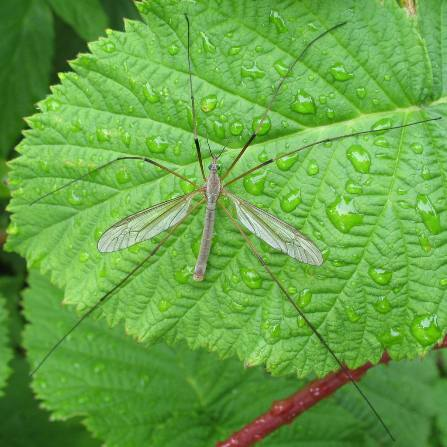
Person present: No